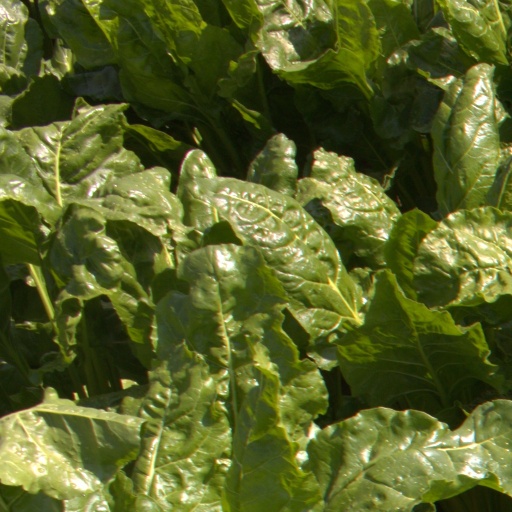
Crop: sugar beet